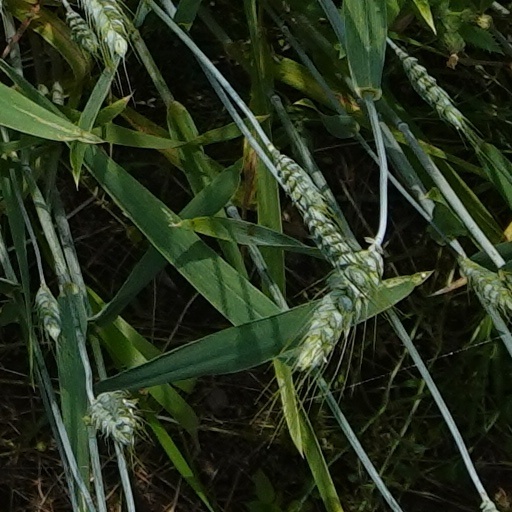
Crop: wheat